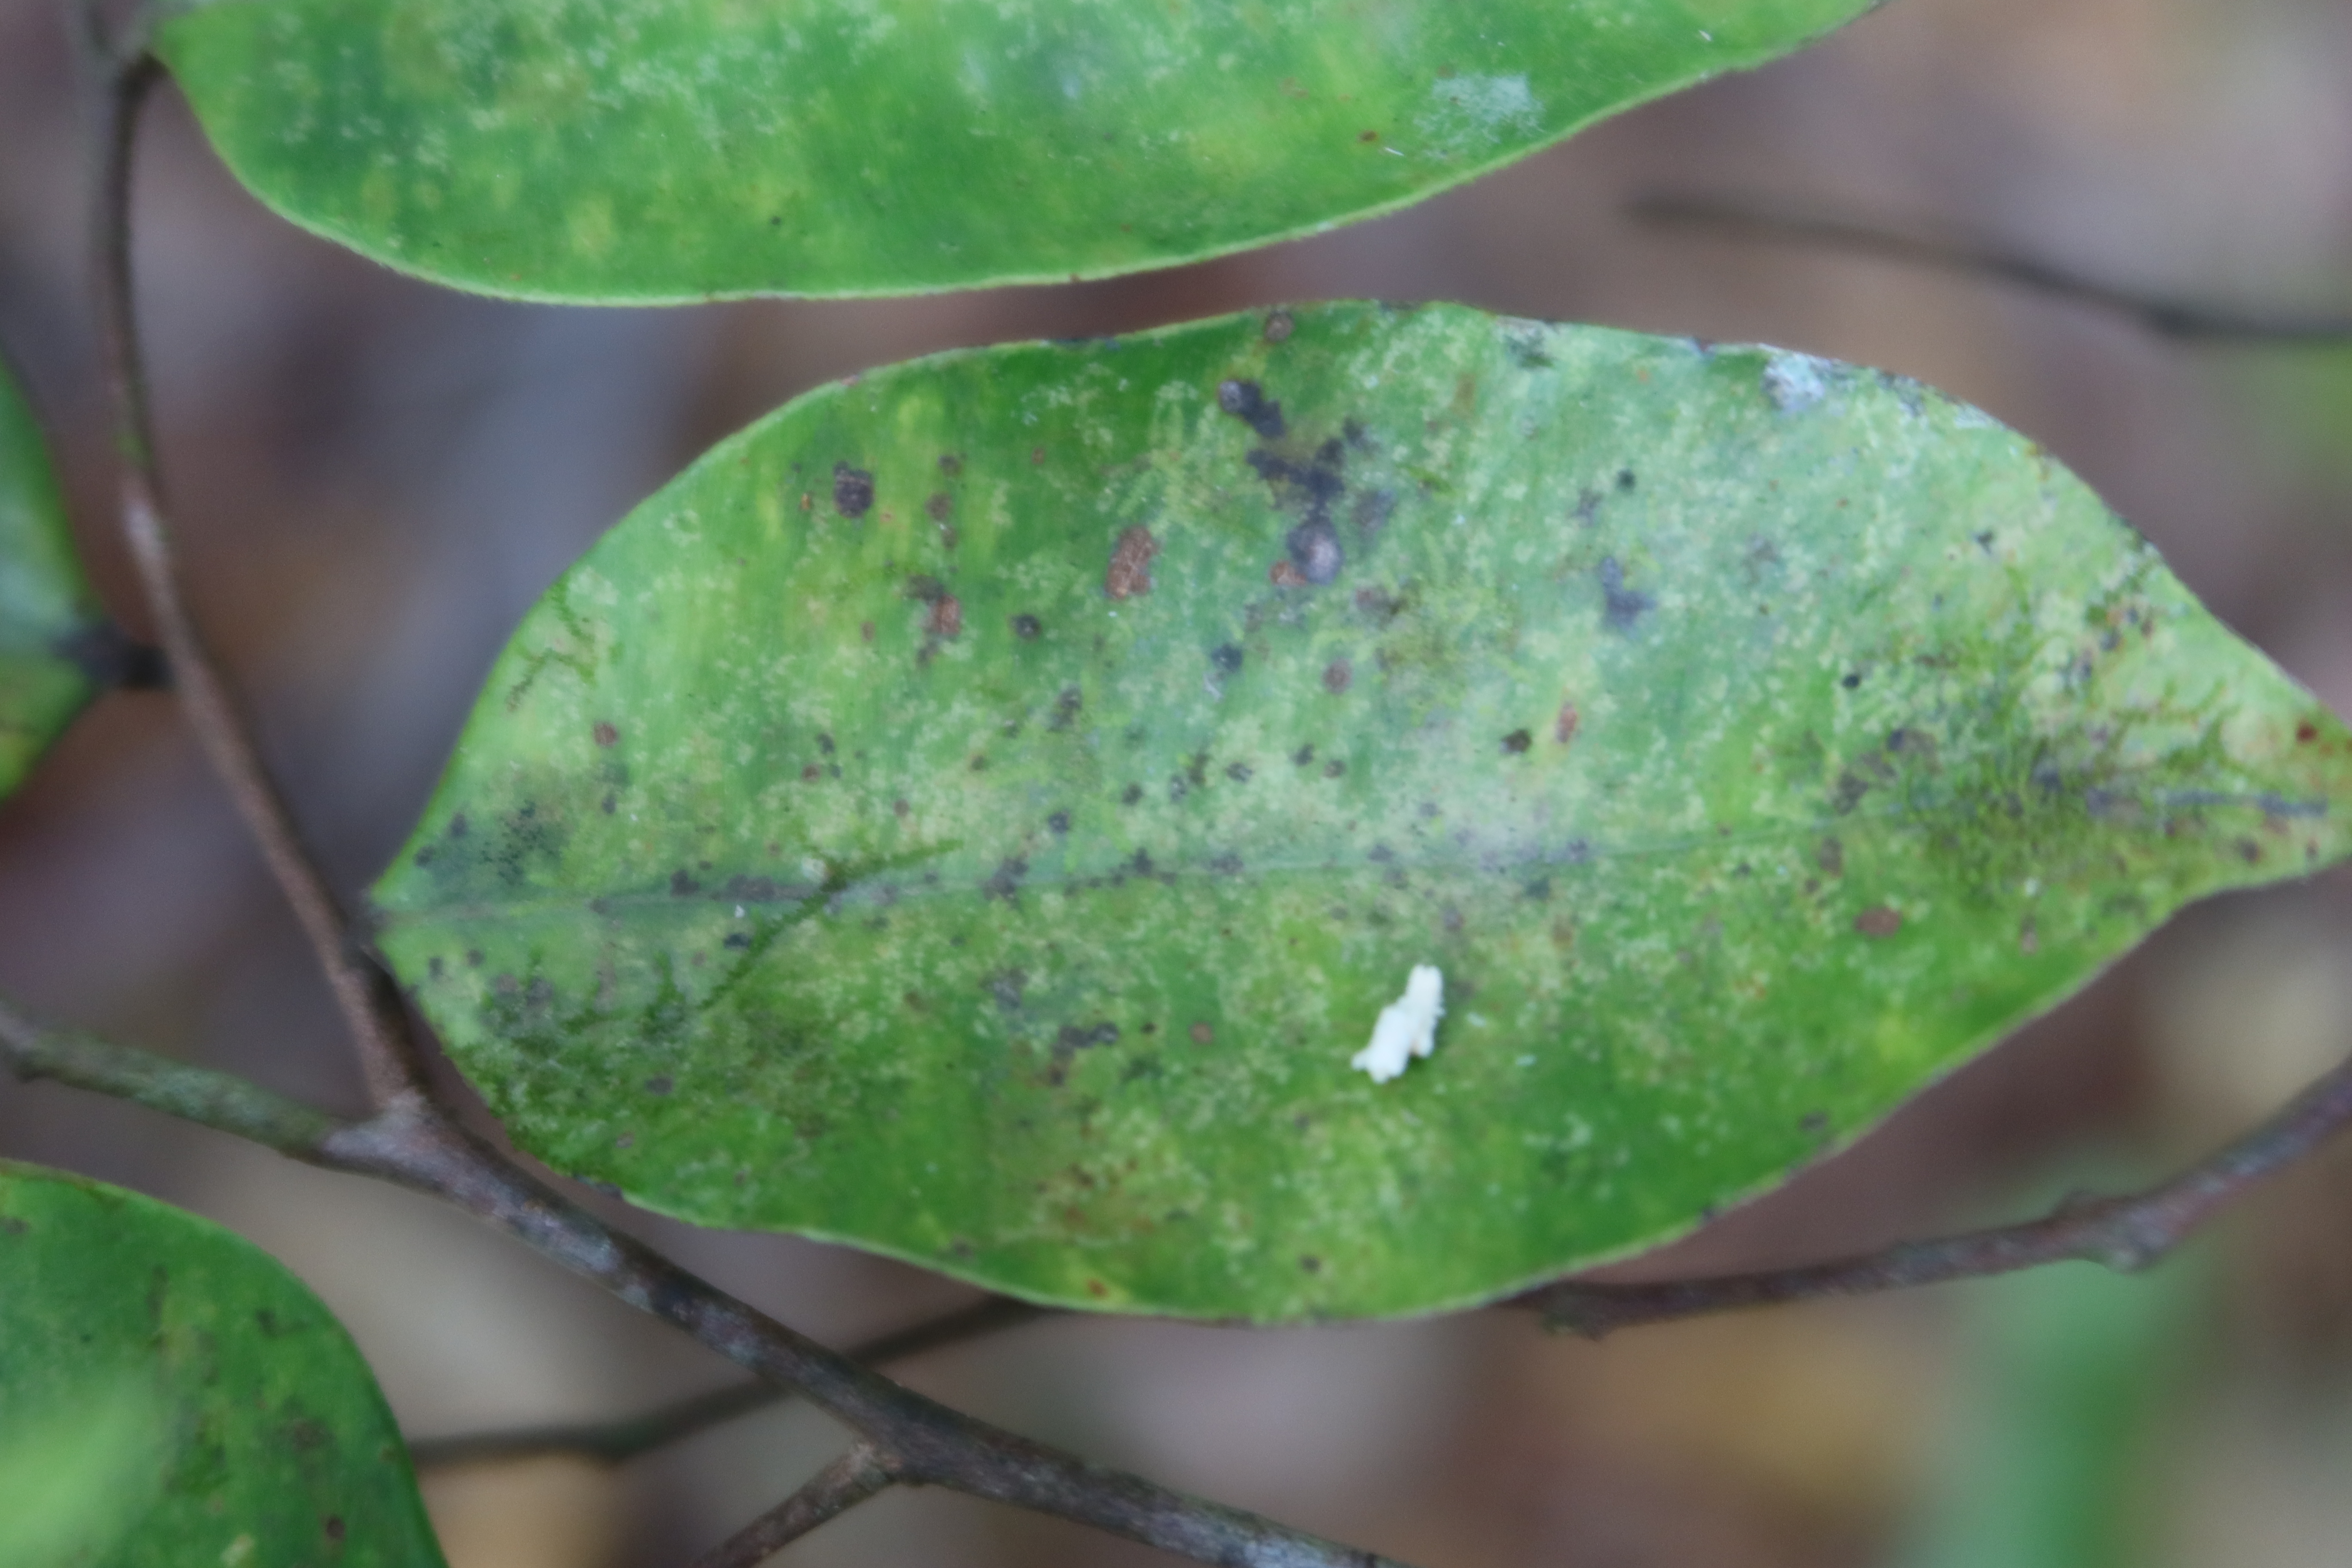
Label: Black spots